North Sumatra

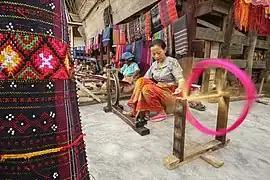
Local craftswomen weaving Ulos in "Huta Raja" village, Ulos is Bataknese traditional Tenun which is popular exported as garment from North Sumatra

In addition to architecture, weaving is an interesting craft art from the Batak tribe. Examples of this weave are ulos cloth and songket cloth. Ulos is a traditional Batak cloth used in wedding ceremonies, death, building houses, arts, etc. Ulos cloth is made of cotton or hemp yarn. Ulos colors are usually black, white, and red which have certain meanings. While other colors are symbols of the variety of life. In the Pakpak tribe there is a weave known as "oles". Usually the base color of the ointment is black-brown or white. In the Karo tribe there is a weave known as "uis". Usually uis base colors are dark blue and reddish. In the west coast community there is a woven fabric known as "Songket Barus". Usually the basic color of this craft is Dark Red or Yellow Gold.